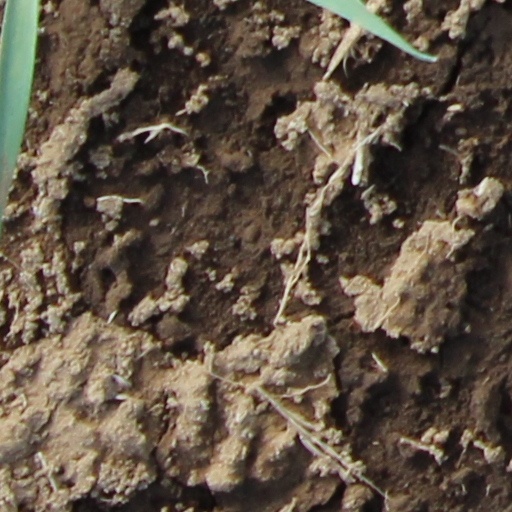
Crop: wheat